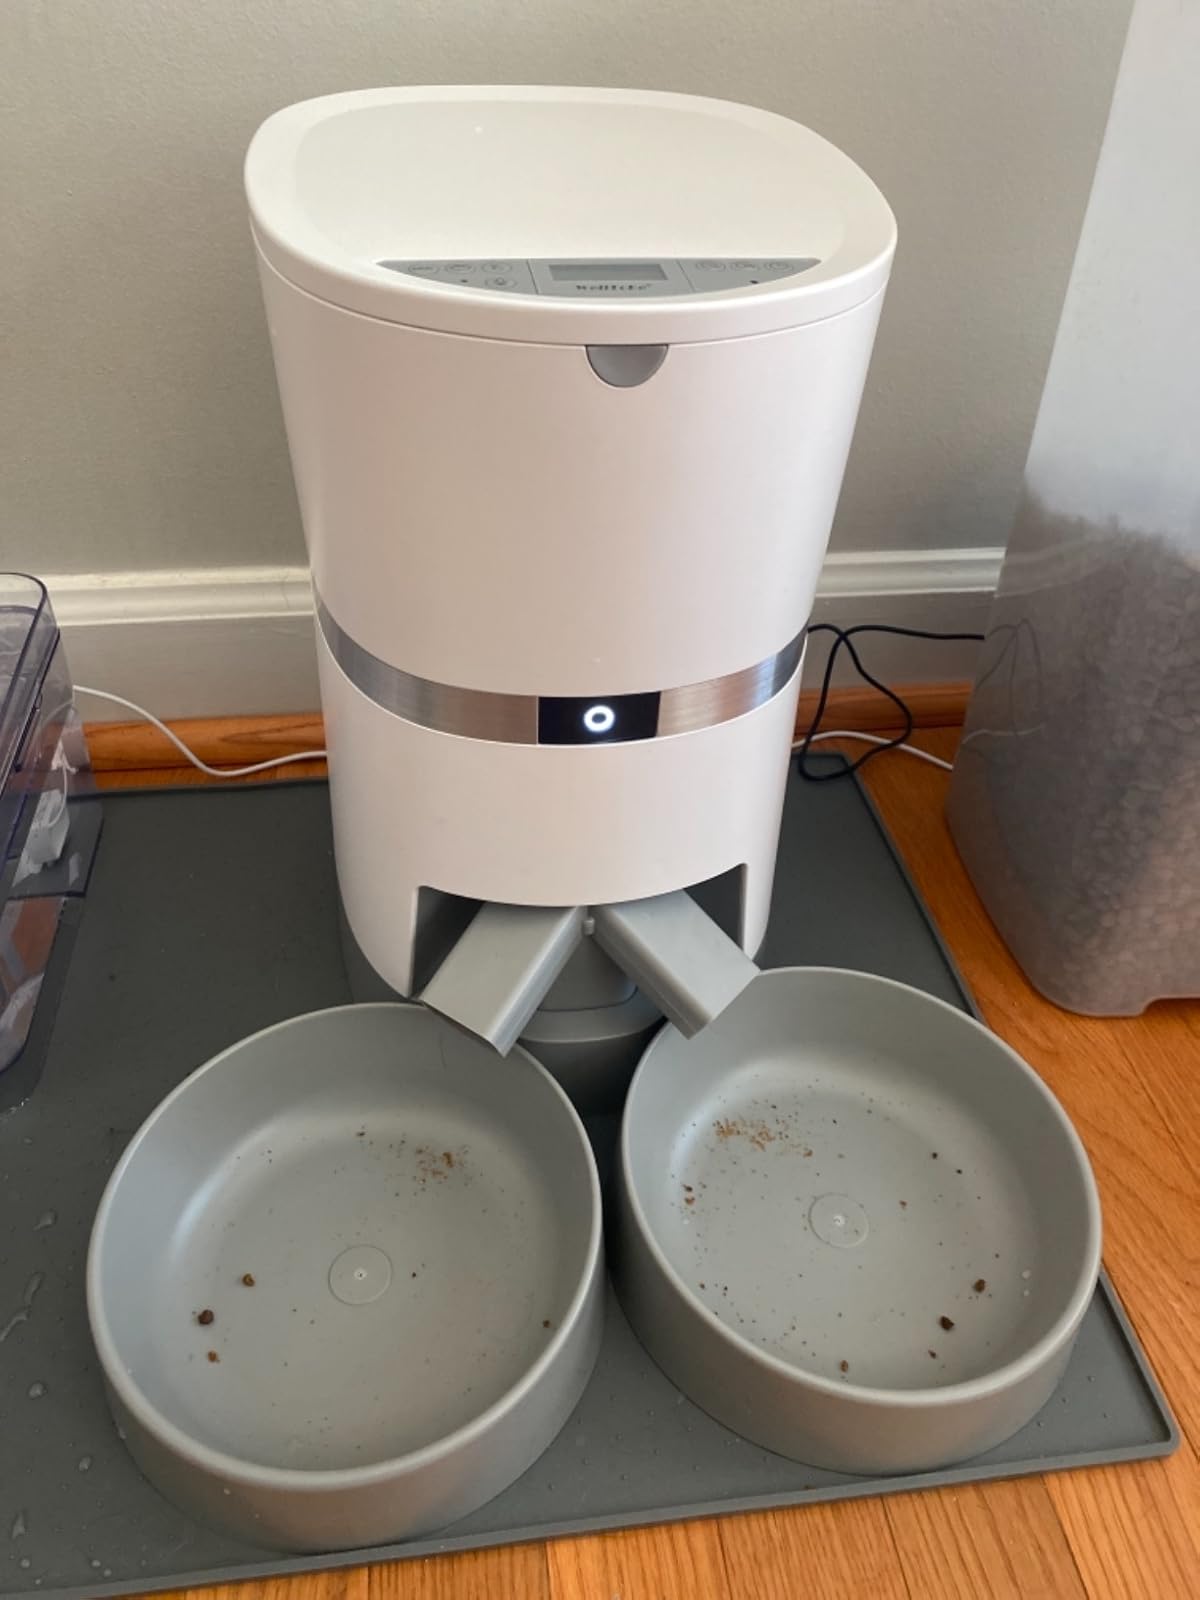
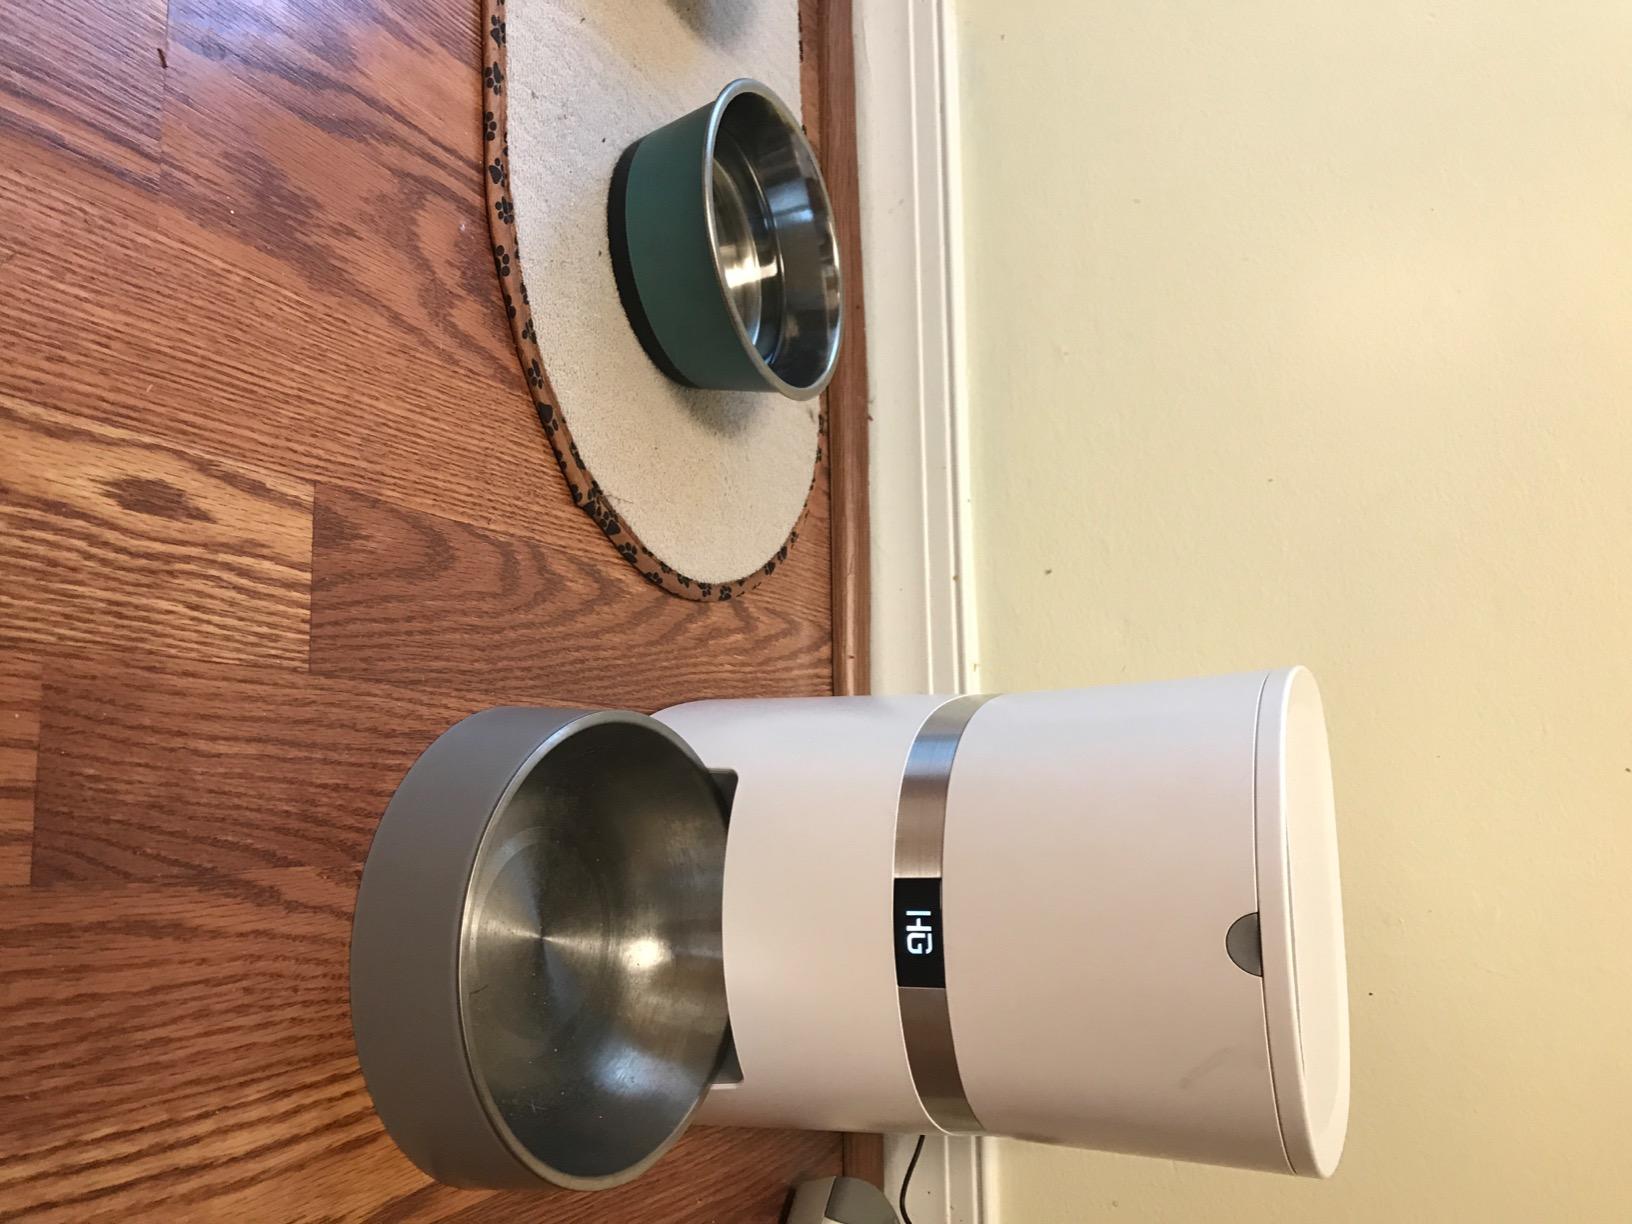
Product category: items_feeder
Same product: no